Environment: real
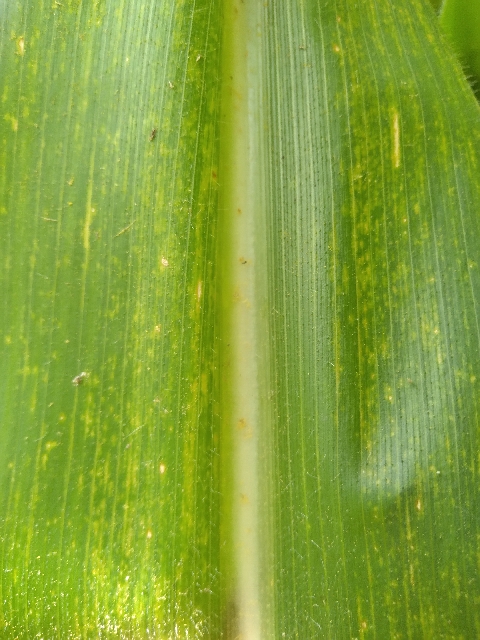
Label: lethal_necrosis